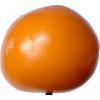
Label: Tomato Yellow 1